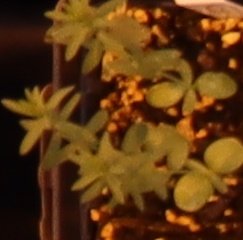
Label: Flax